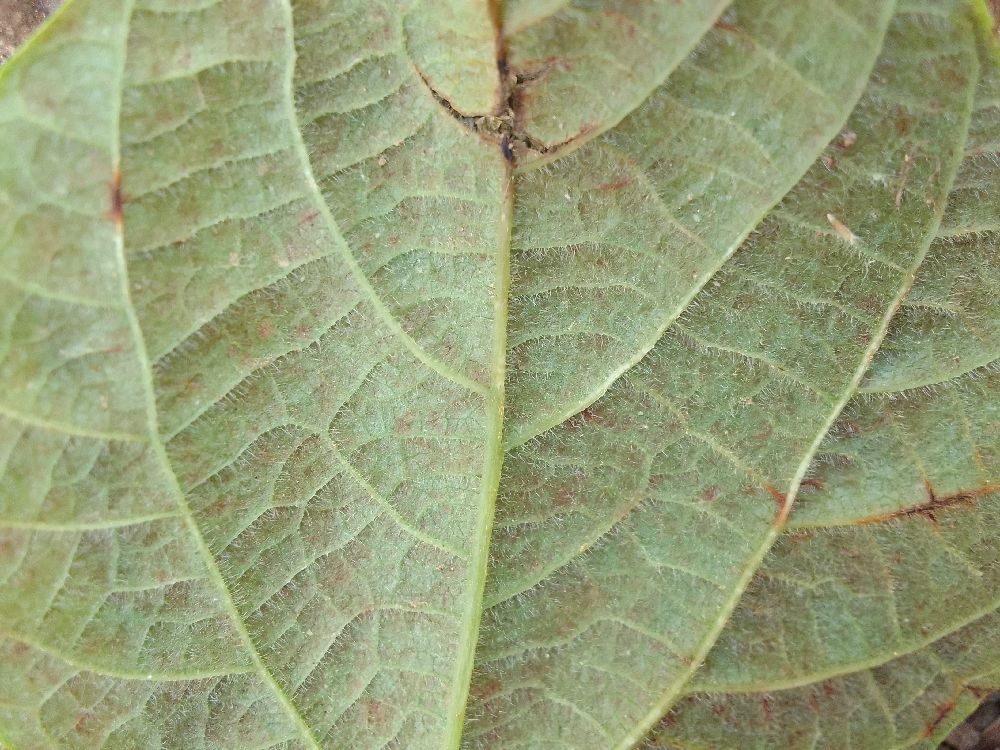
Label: anthracnose